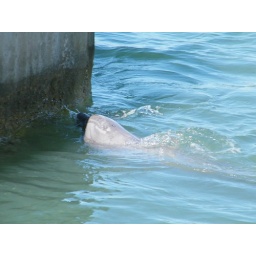
dolphin catching fish by sea wall